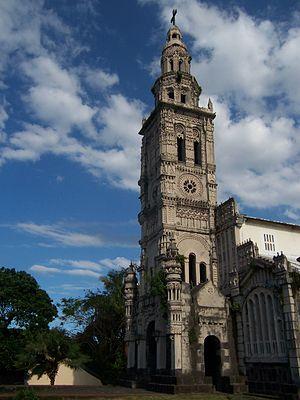
Église de Sainte-Anne, dans la commune de Saint-Benoît, île de la Réunion.